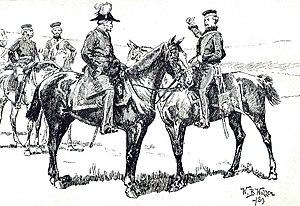
Le capitaine Nolan transmettant l'ordre d'attaque à la brigade légère lors de la bataille de Balaklava, le 25 octobre 1854. Nolan fut tué quelques instants plus tard par l'un des tout premiers obus russes. Le cavalier à gauche est Lord Lucan, commandant de la cavalerie britannique.
Louis Edward Nolan, né le 4 janvier 1818 dans le comté de York en Ontario et mort le 25 octobre 1854 en Crimée, est un officier de l'armée britannique et un théoricien militaire connu pour son rôle et sa mort dans la charge de la brigade légère, pendant la guerre de Crimée.